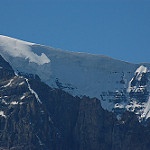
Scene: Outdoor